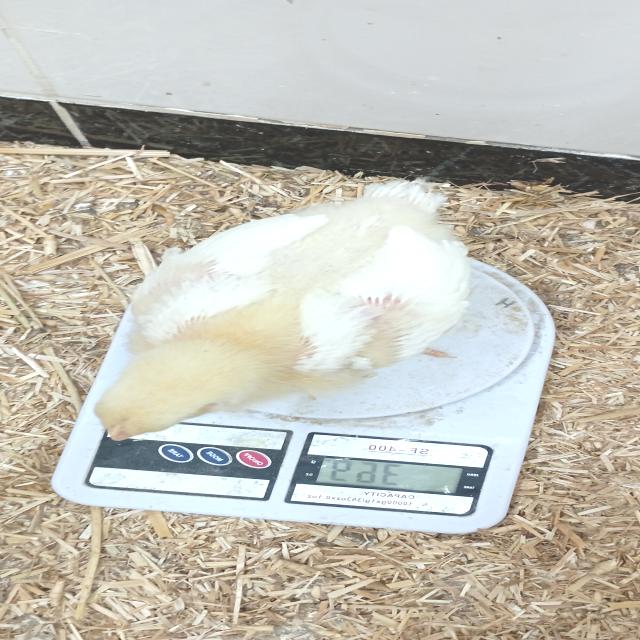
Weight: 369 g